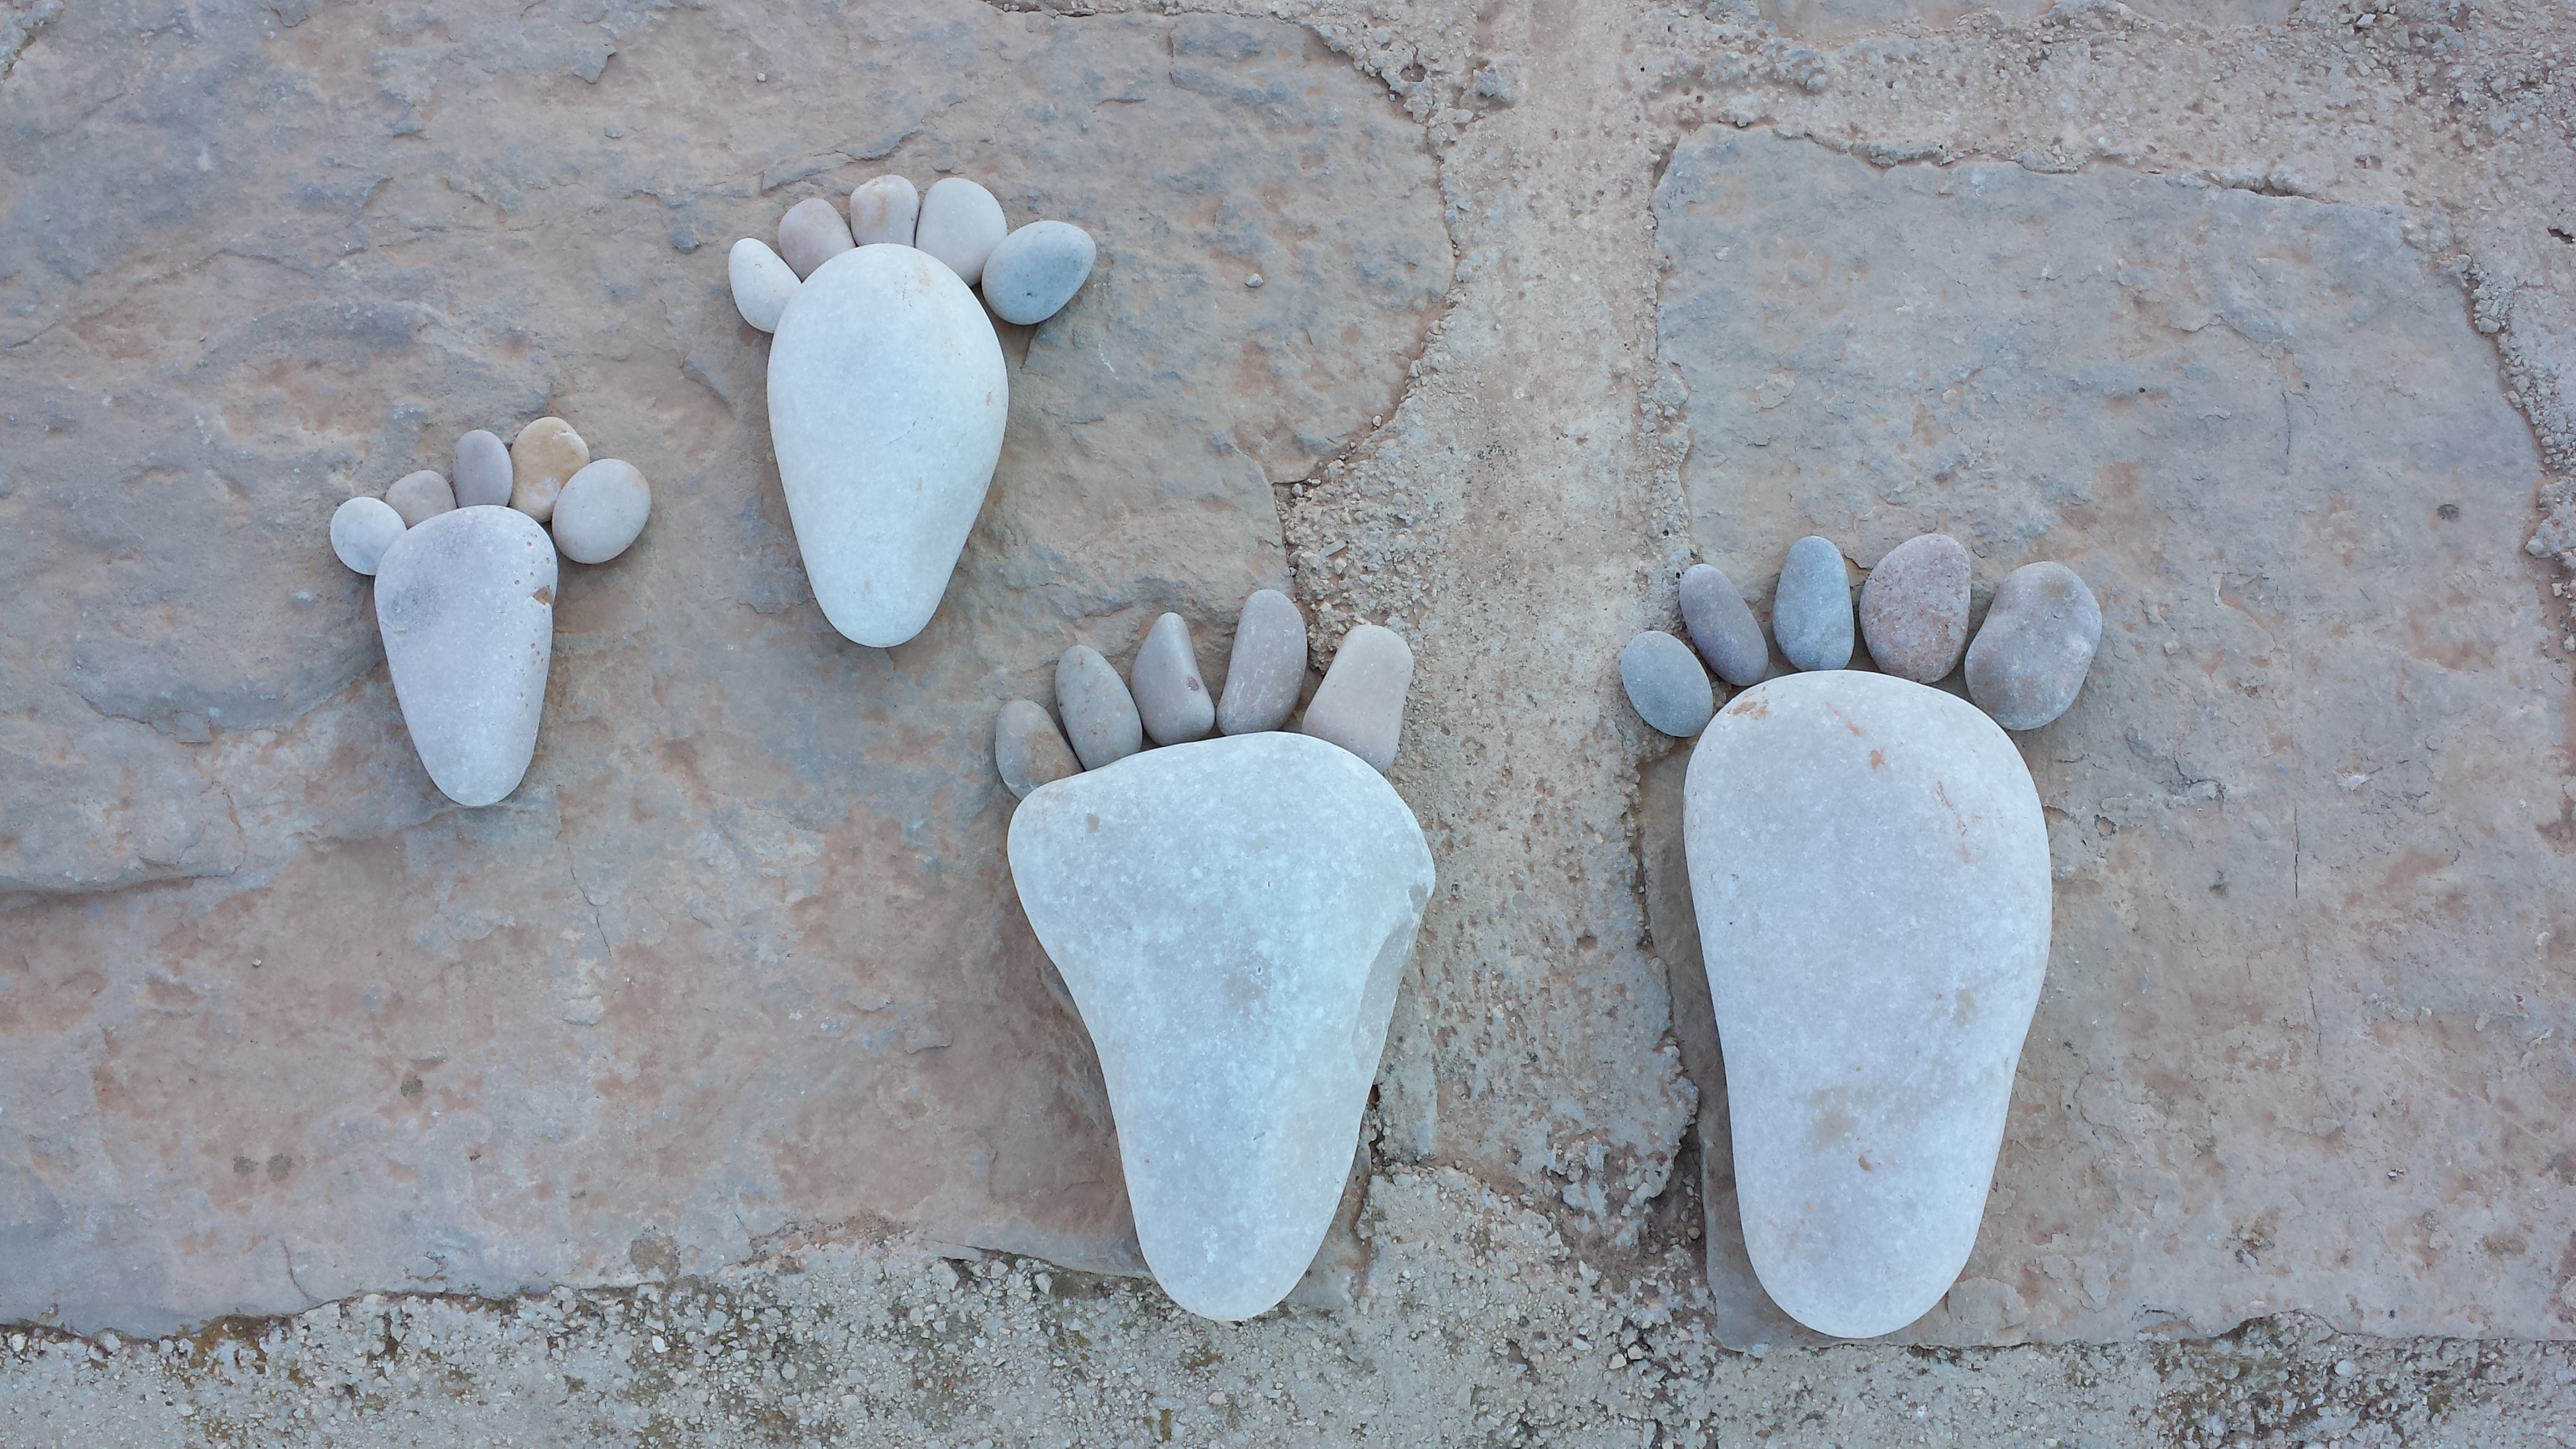
sand, rock, white, feet, foot, pebble, material, sculpture, stones, art, pebbles, organ, carving, ten